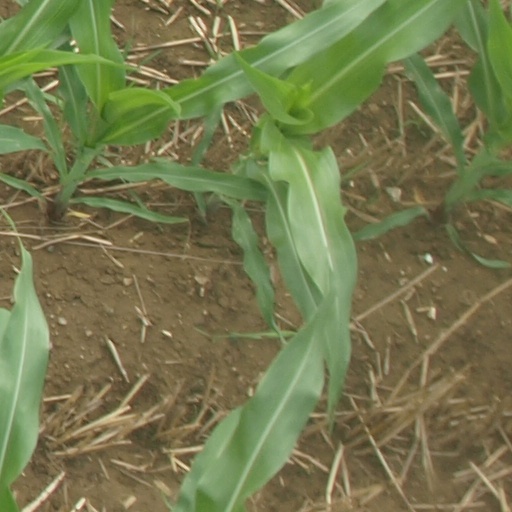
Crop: maize; corn